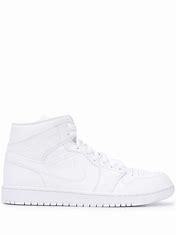
Brand: Nike
Model: 1 Mid